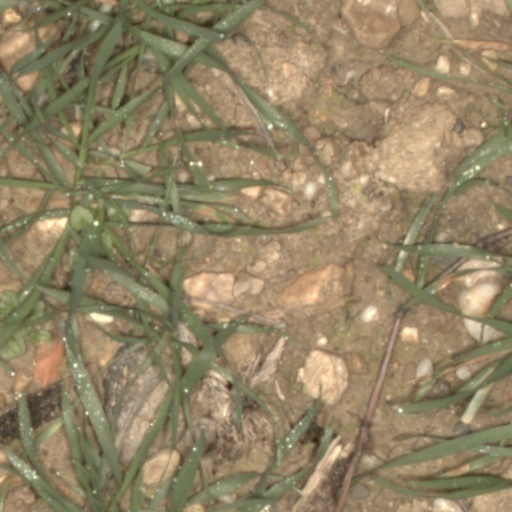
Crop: wheat